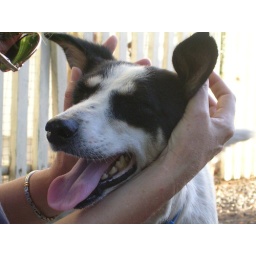
Dawn's pet project: a homeless dog that lives around the block. Many un-neutered street dogs in Mauritius